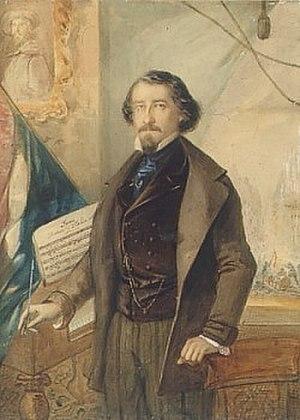
Michele Novaro est un compositeur et un patriote italien.
Il canto degli Italiani est l'hymne national de l'Italie. Connu en Italie sous le nom d'Inno di Mameli, il est nommé ailleurs par son incipit Fratelli d'Italia. Il n'est pleinement officiel que depuis le 15 novembre 2017 bien qu'ayant un statut provisoire dûment reconnu par la République depuis la fin de la Seconde Guerre mondiale.